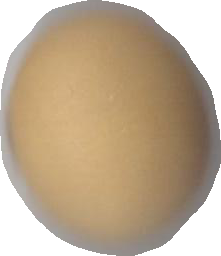
Variety: Dega